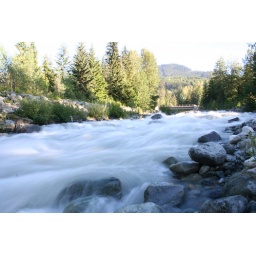
some white water in Whistler